History of credit unions

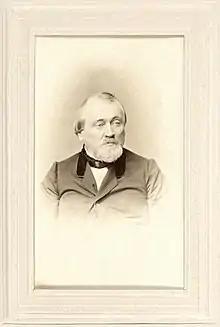
Hermann Schulze-Delitzsch

"Spolok Gazdovský" ("The Association of Administrators" or "The Association of Farmers") founded in 1845 by Samuel Jurkovič, was the first cooperative in Europe (credit union). The cooperative provided a cheap loan from funds generated by regular savings for members of the cooperative. Members of cooperative had to commit to a moral life and had to plant two trees in a public place every year. Despite the short duration of its existence, until 1851, it thus formed the basis of the cooperative movement in Slovakia. Slovak national thinker Ľudovít Štúr said about the association: "We would very much like such excellent constitutions to be established throughout our region. They would help to rescue people from evil and misery. A beautiful, great idea, a beautiful excellent constitution!"